St James's Street

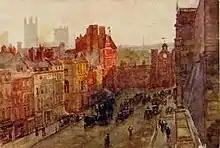
St James's Street and St James's Palace, chromolithograph, about 1890

St James's Street was developed without an overall plan. It received a boost with Lord St Albans' planned construction of harmonious grand town houses at St James's Square. Today St James's Street contains several of London's best-known gentlemen's clubs (such as Boodle's, Brooks's, the Carlton Club and White's), some exclusive shops and various offices. A series of small side streets on its western side lead to some significant properties overlooking Green Park, including Spencer House and the Royal Over-Seas League at the end of Park Place.